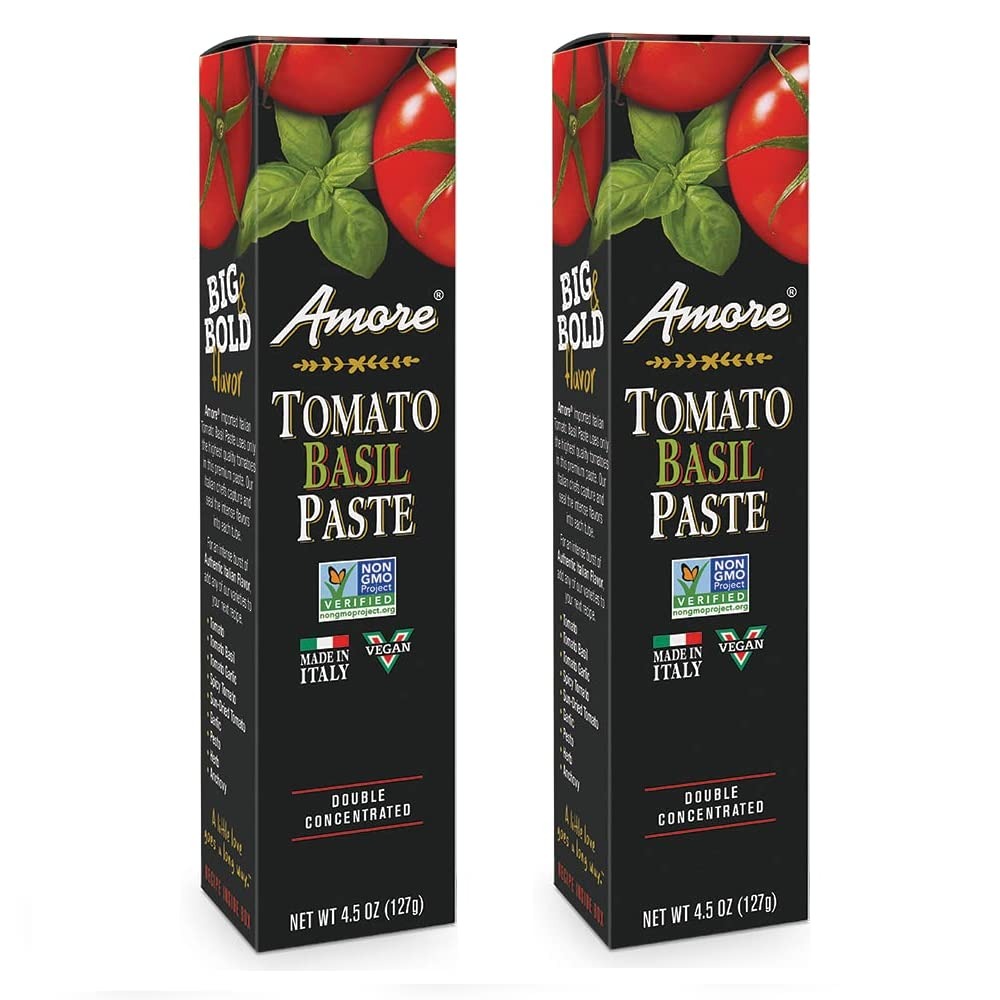
Item Name: Amore Vegan Basil Tomato Paste In A Tube (4.5oz) - Non GMO Certified and Made In Italy (2 pack)
Value: 9.0
Unit: Ounce

Price: 3.31